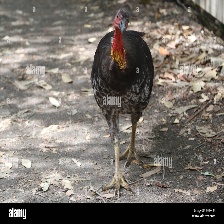
Species: BUSH TURKEY
Scientific name: ALECTURA LATHAMI